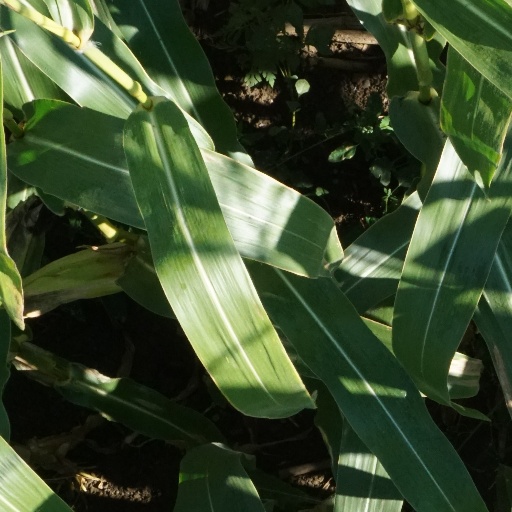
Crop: maize; corn